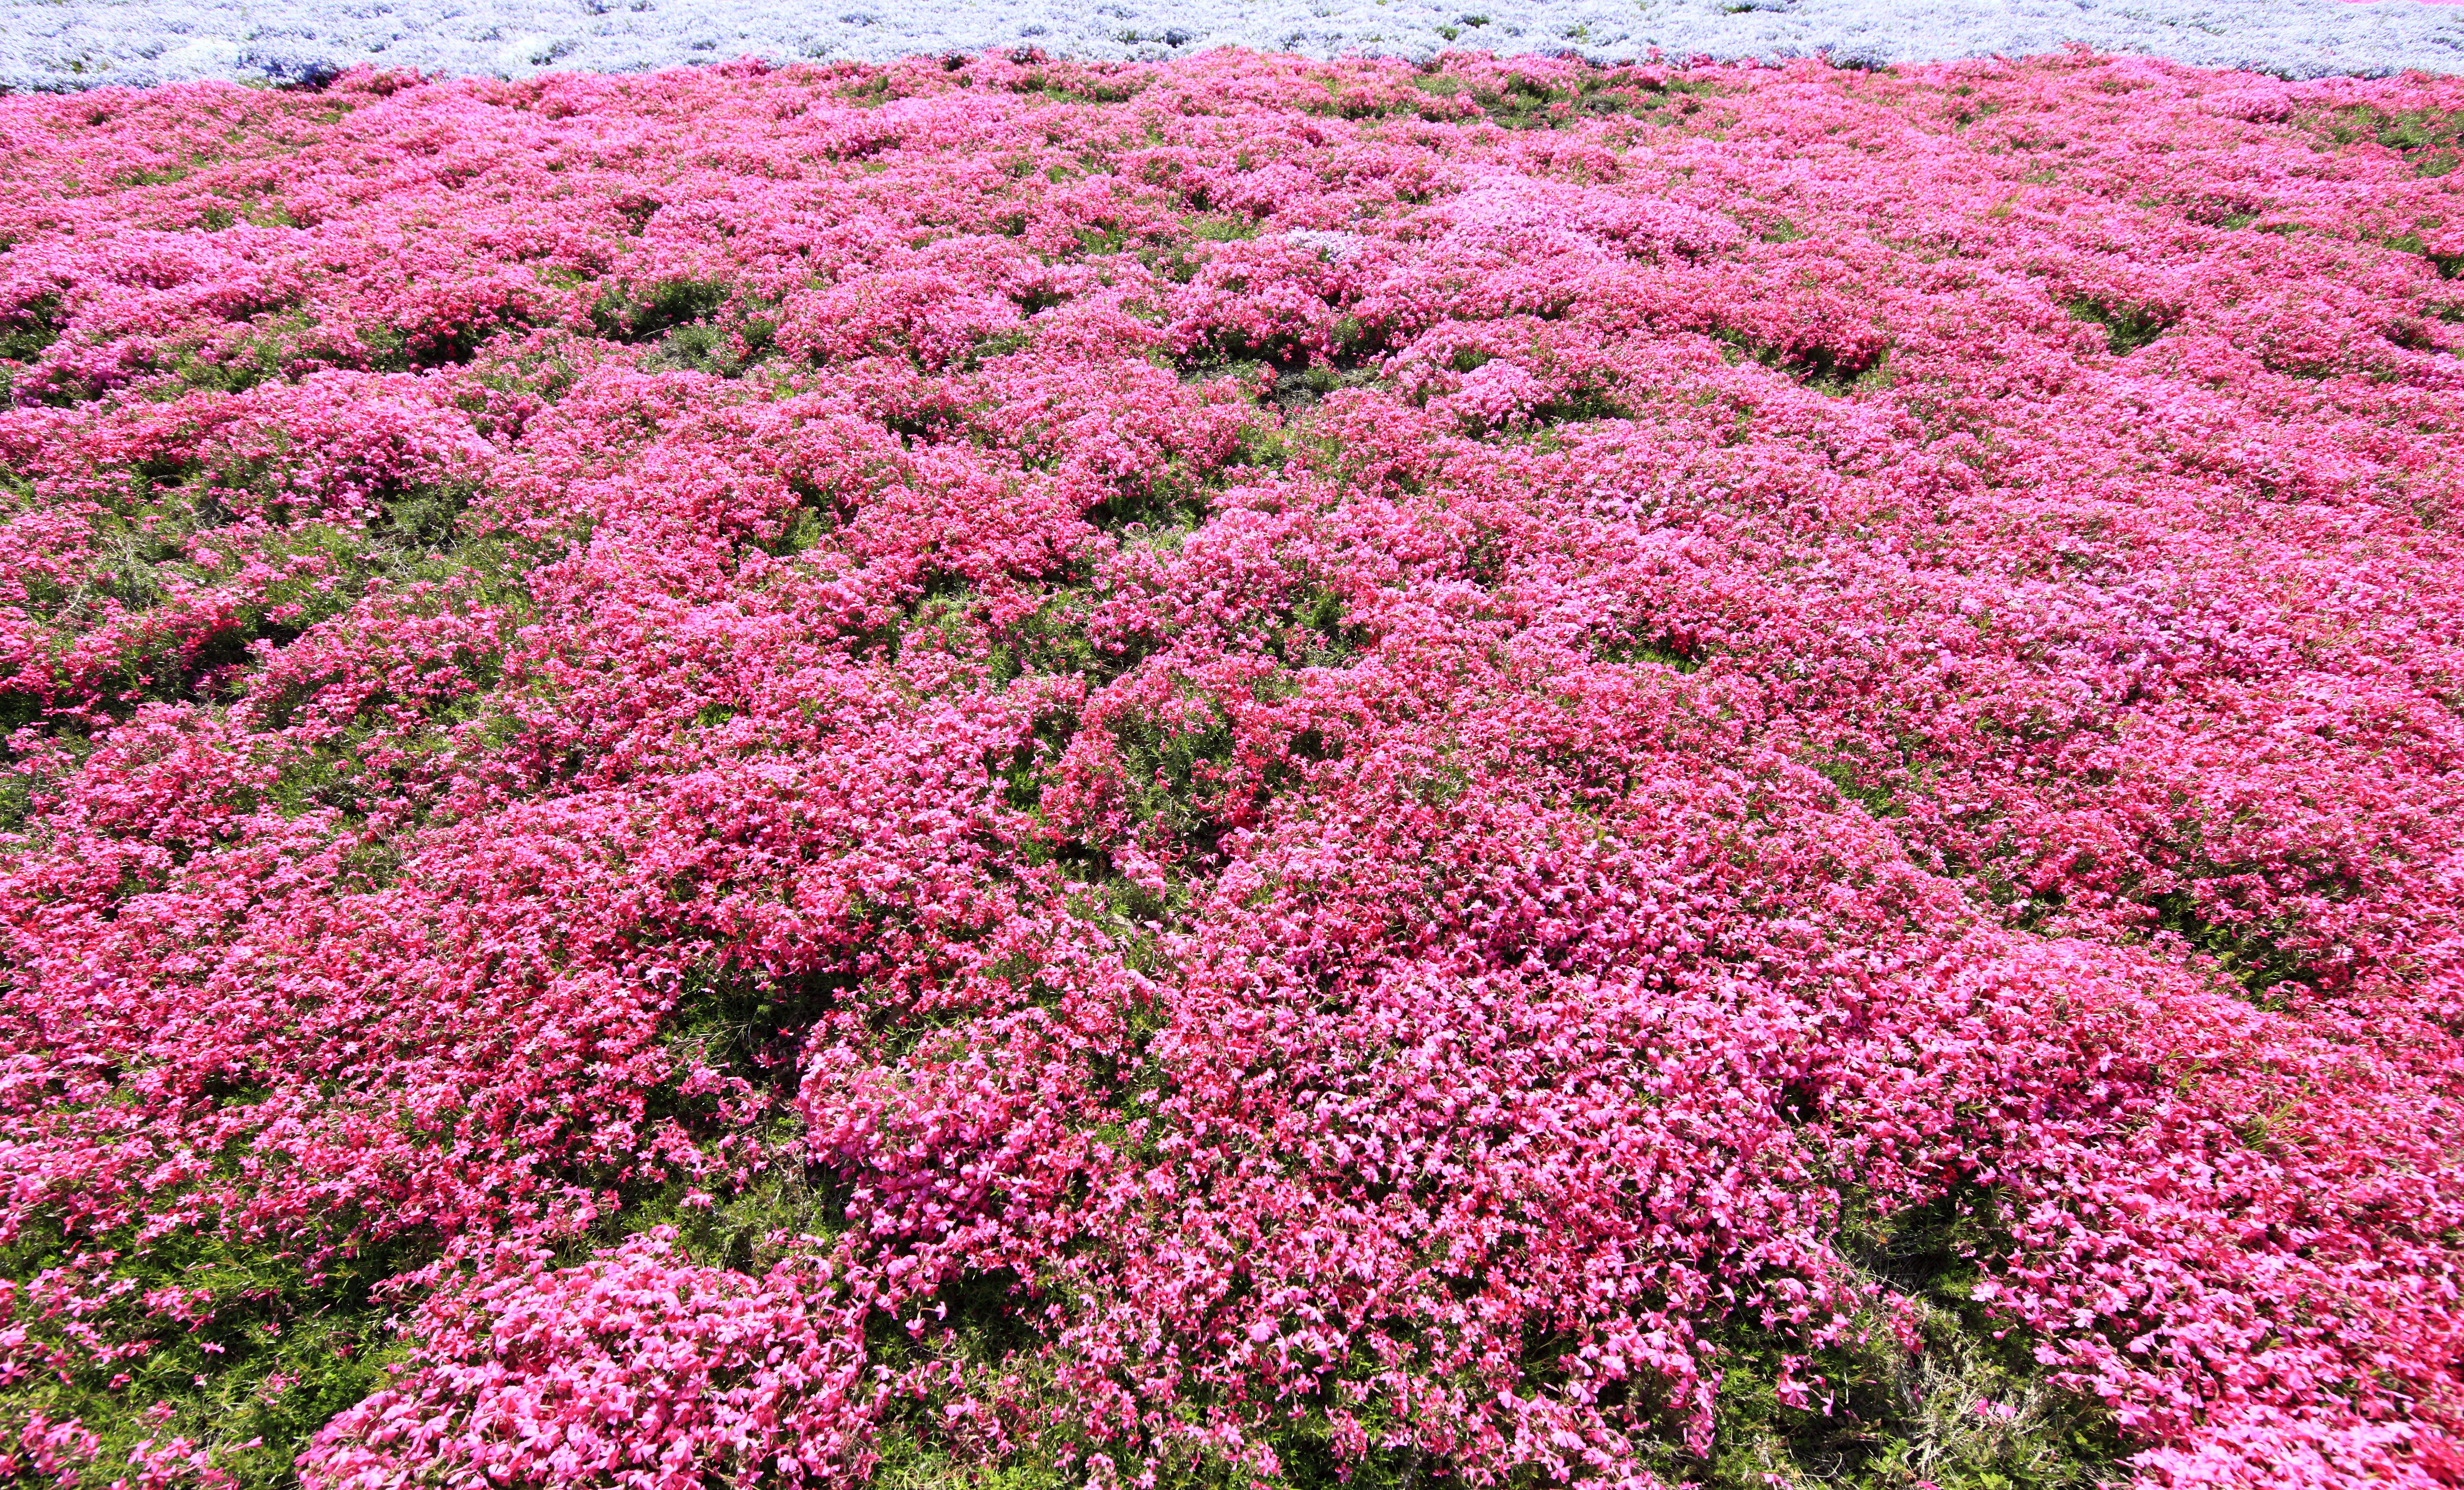
tree, blossom, plant, flower, pattern, high, cool image, background, shrub, rhododendron, wallpaper, 5d, hires, i, markii, hi, res, resolution, saitama, chichibu, phlox, subulata, hitsujiyama, flowering plant, annual plant, woody plant, land plant